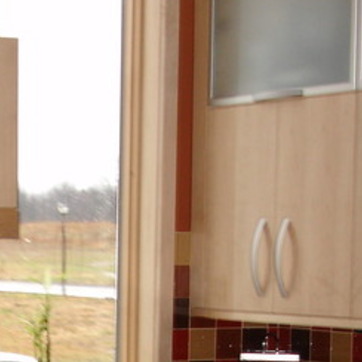
Material: painted